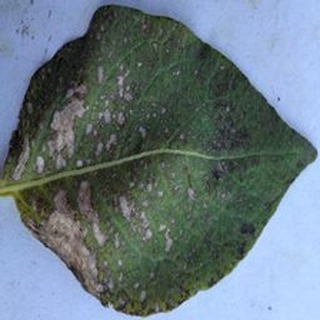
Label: potato_early_blight